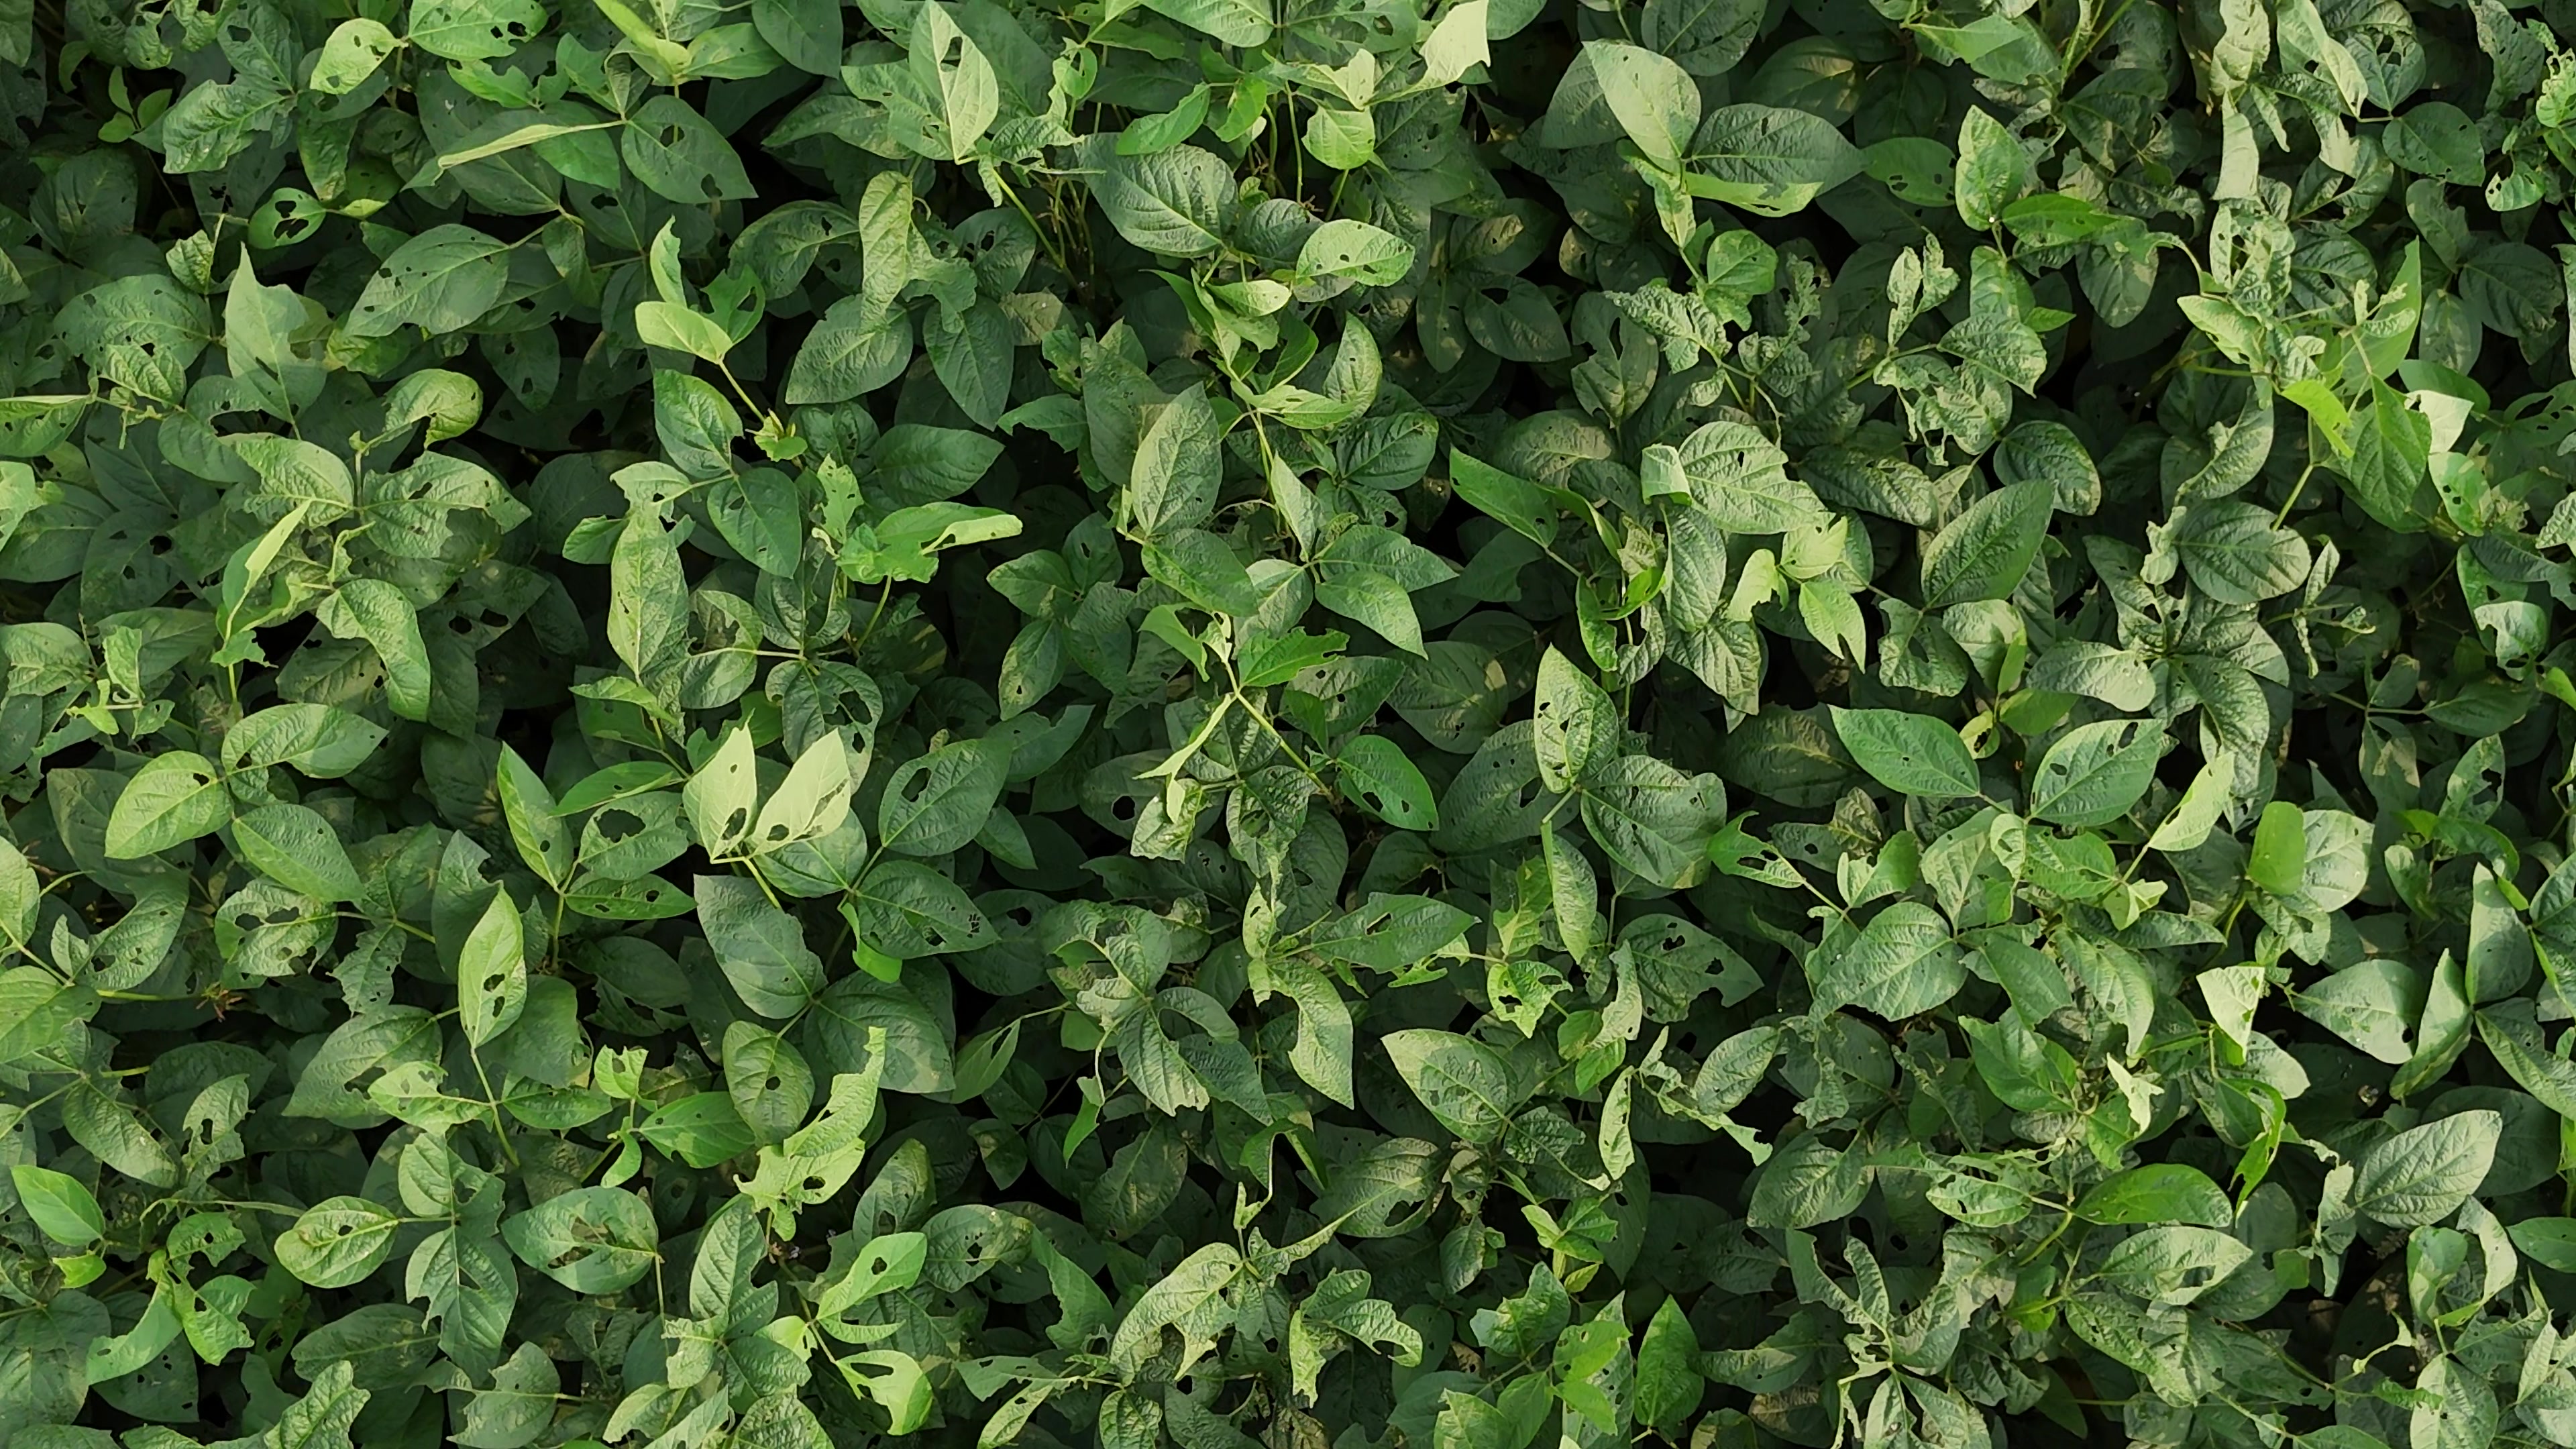
Label: Semilooper_Pest